Kodō (taiko group)

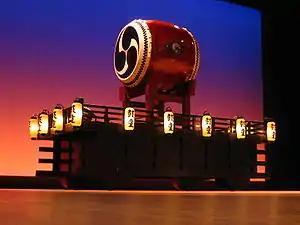
A taiko drum used by Kodo

Although taiko are the primary instrument in their performances, other traditional Japanese musical instruments such as "fue" and "shamisen" make an appearance on stage as do traditional dance and vocal performance. Kodō's repertoire includes pieces based on the traditional rhythms of regional Japan, pieces composed for Kodō by contemporary songwriters, and pieces written by Kodō members themselves. Since their debut at the Berlin Festival in 1981, Kodō has had almost 4,000 performances, spending about a third of the year overseas, a third touring in Japan and a third resting and preparing new material on Sado Island.